Mission Accomplished speech

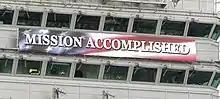
The banner

On May 1, 2003, United States president George W. Bush gave a televised speech on the aircraft carrier USS "Abraham Lincoln" near the coast of California. Bush, who had launched the U.S.-led invasion of Iraq six weeks earlier, mounted a podium in front of a White House-produced banner that read "Mission Accomplished". Reading from a prepared text, he said, "Major combat operations in Iraq have ended. In the battle of Iraq, the United States and our allies have prevailed ... because the regime [the Iraqi dictatorship of Saddam Hussein] is no more." Although Bush went on to say that "Our mission continues" and "We have difficult work to do in Iraq", his words implied that the Iraq War was over and the United States-led Coalition forces had won.